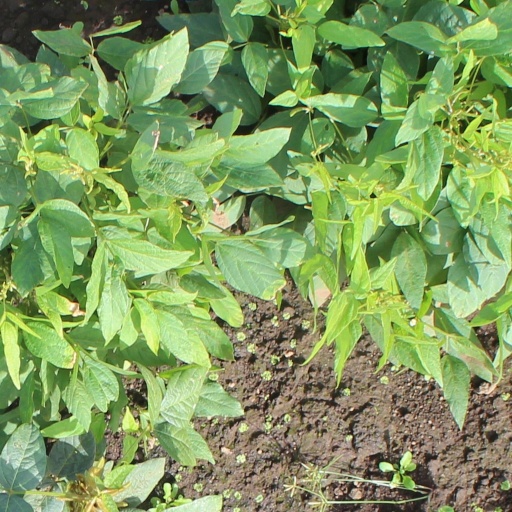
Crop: soybean